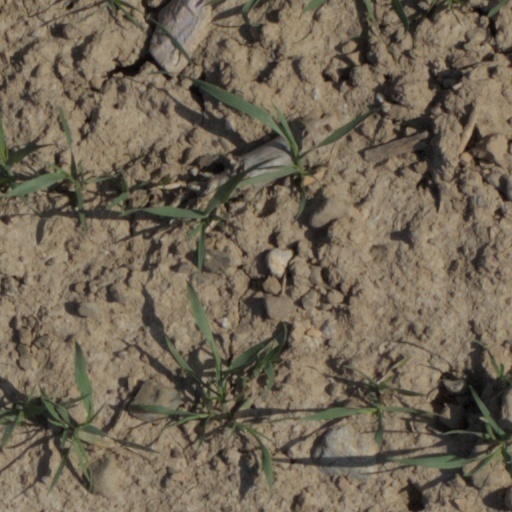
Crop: wheat